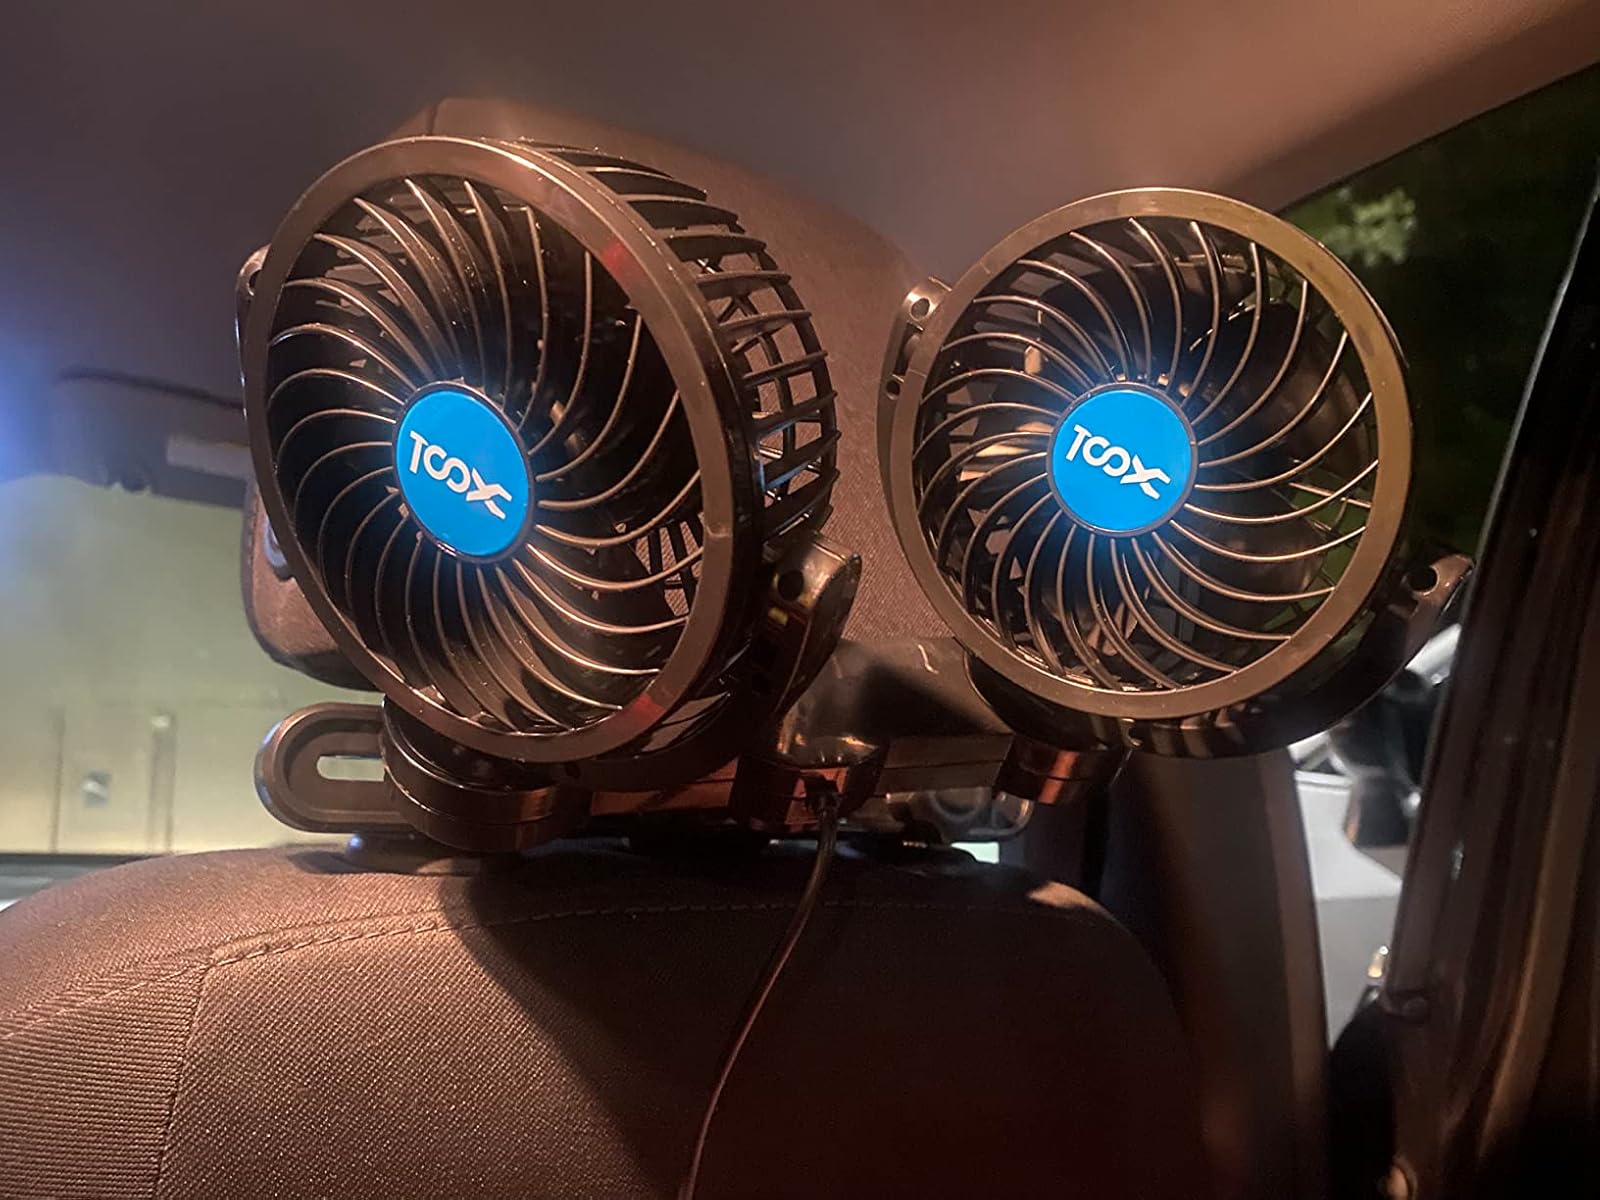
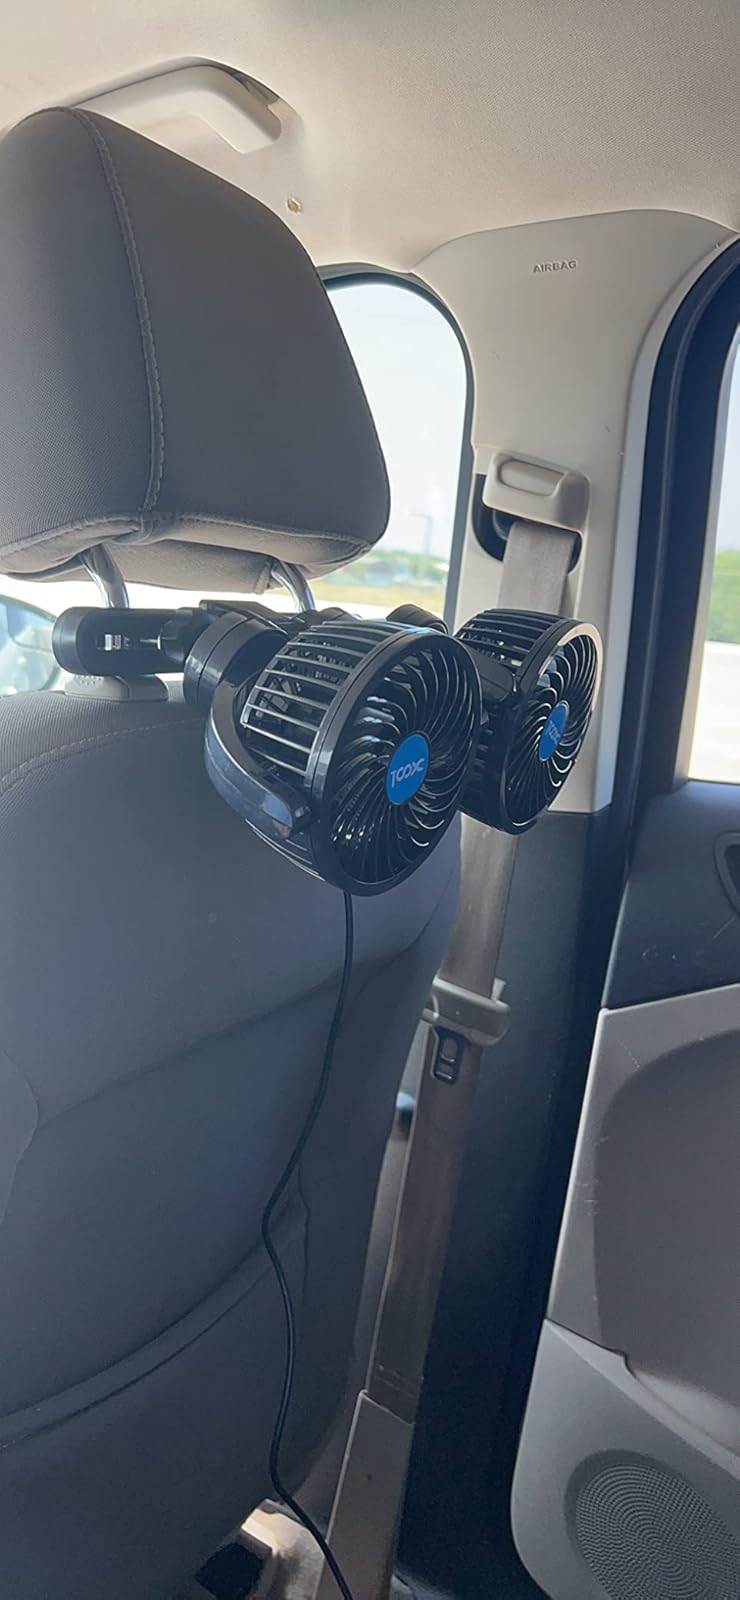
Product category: fan
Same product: yes